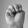
ASL letter: M